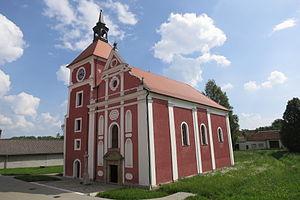
Knínice est une commune du district de Jihlava, dans la région de Vysočina, en République tchèque. Sa population s'élevait à 195 habitants en 2019.